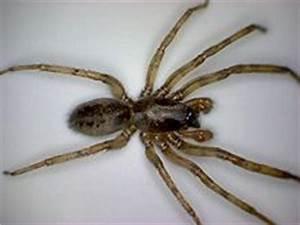
spider